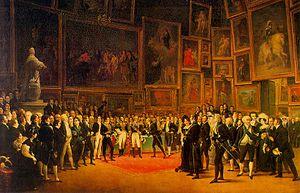
Charles X distribuant des récompenses aux artistes exposants du salon de 1824 au Louvre.
Louis Clément Faller, né à Habsheim, près de Mulhouse, le 1ᵉʳ juin 1819, est un peintre, dessinateur et lithographe français, élève de Paul Delaroche puis d'Eugène Delacroix.
Le goût ou gout est la faculté de percevoir et discerner les beautés et défauts des choses, notamment dans les domaines esthétiques et intellectuels. Une personne possède ainsi du goût, ou bien « n'a pas de goût » voire « mauvais goût ».
Le Salon de peinture et de sculpture, appelé de manière générique le Salon, est une ancienne manifestation artistique se déroulant à Paris depuis la fin du XVIIᵉ siècle, qui exposait les œuvres des artistes agréées originellement par l'Académie royale de peinture et de sculpture créée par Mazarin, puis par l'Académie des beaux-arts, et ce, jusqu'en 1880.
Cette page concerne l'année 1824 du calendrier grégorien.